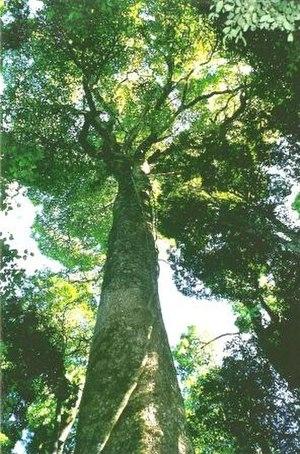
Gmelina est un genre d'arbres de la famille des Verbenaceae.